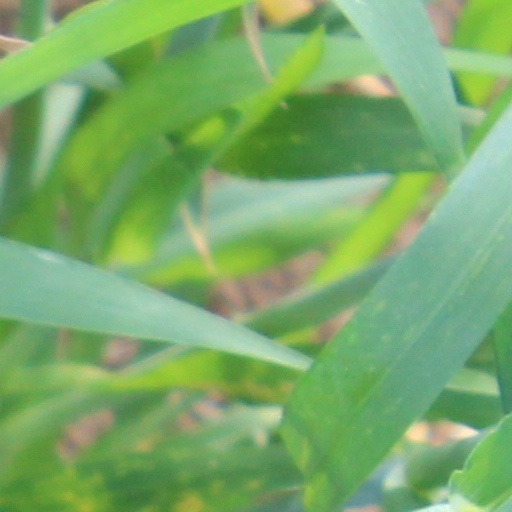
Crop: wheat